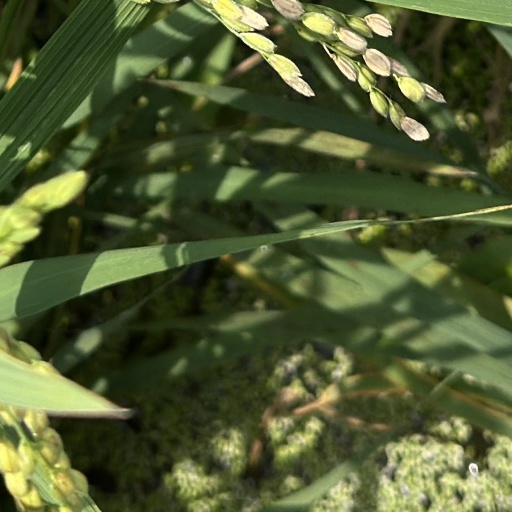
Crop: rice